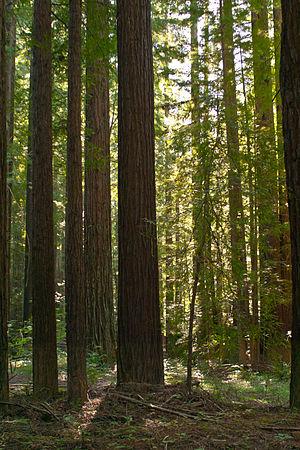
Le parc d'État Navarro River Redwoods est un parc d'État du comté de Mendocino, en Californie, composé de 2,7 km² de séquoias de seconde croissance sur une étroite bande de 18 km de long sur les deux rives de la rivière Navarro, de la ville de Navarro à la confluence de la rivière avec l'océan Pacifique.